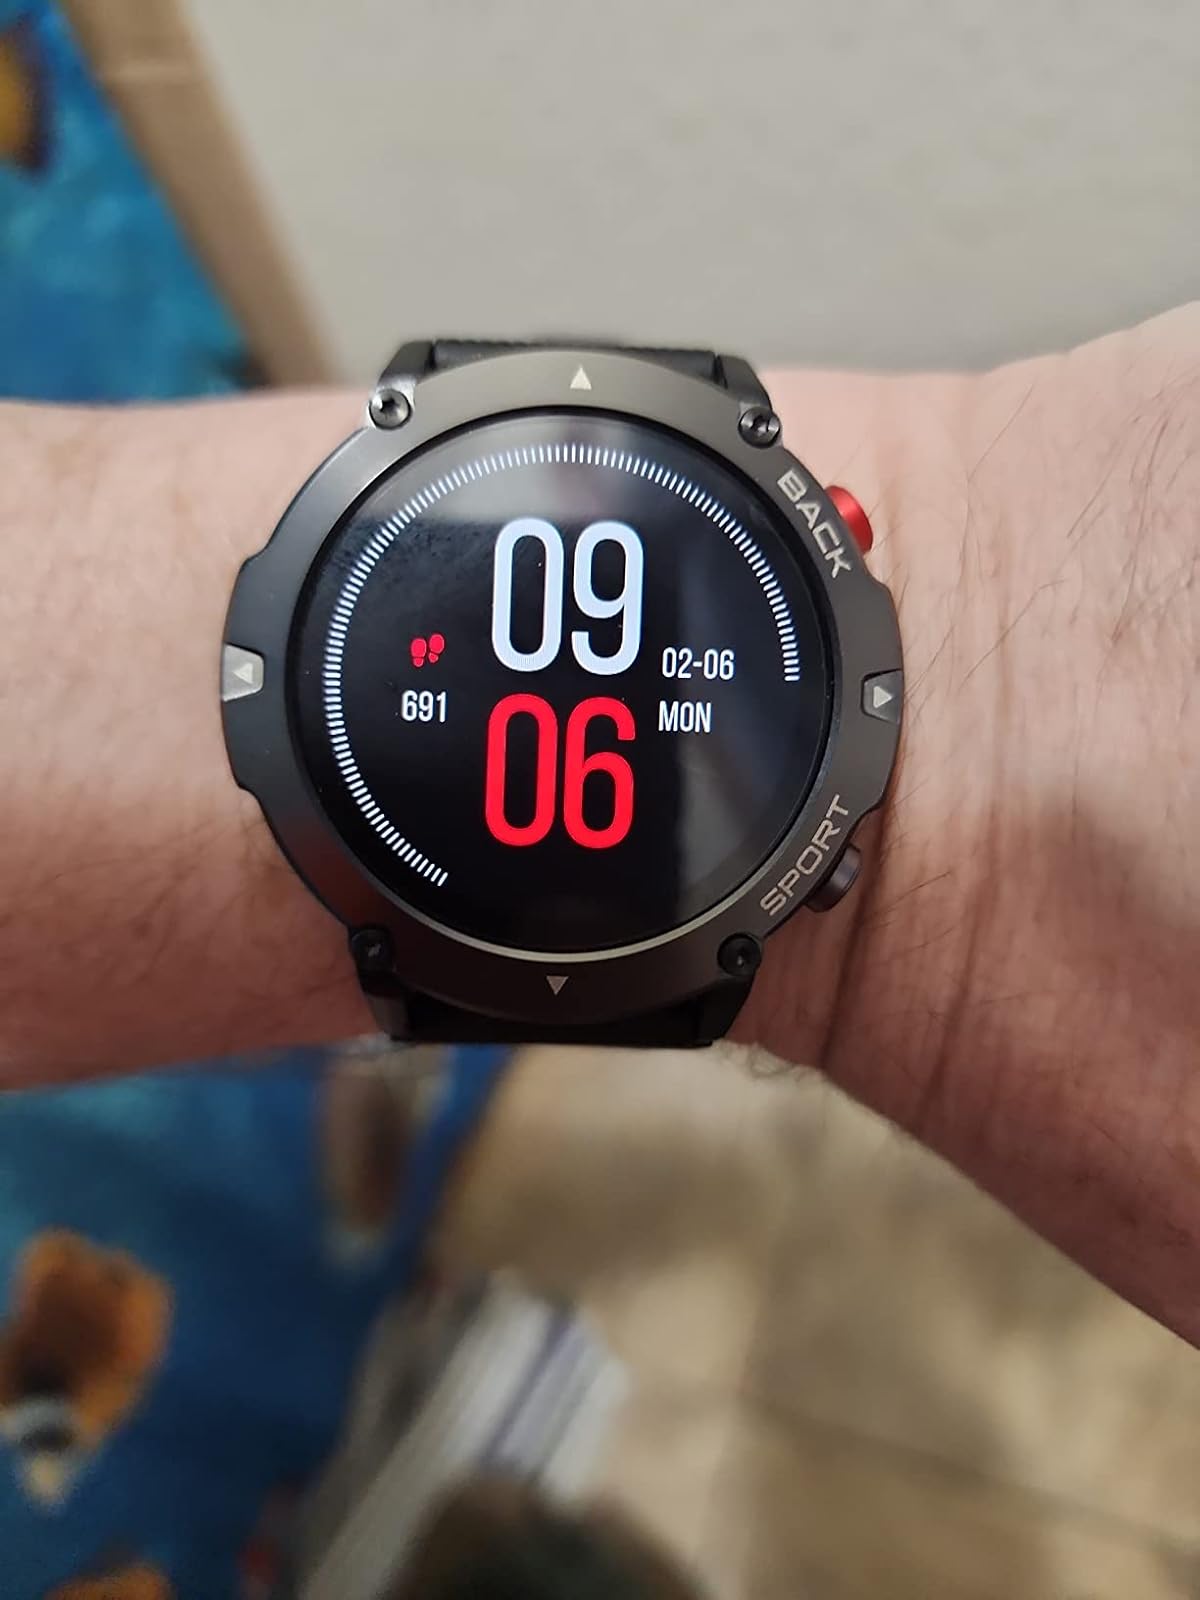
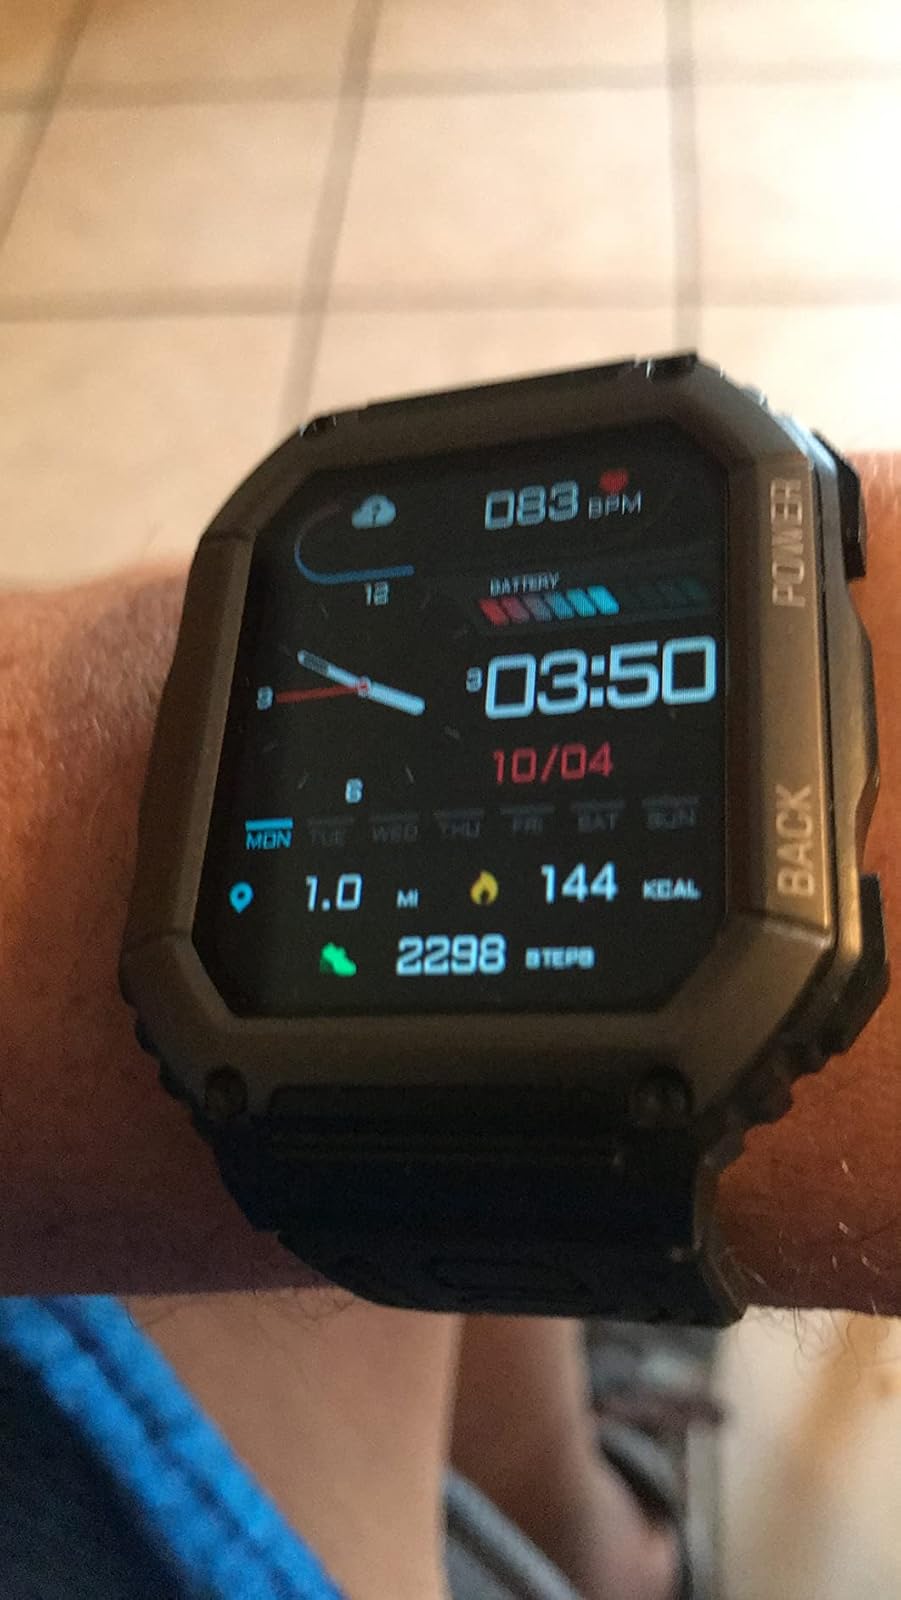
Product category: smartwatch
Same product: no